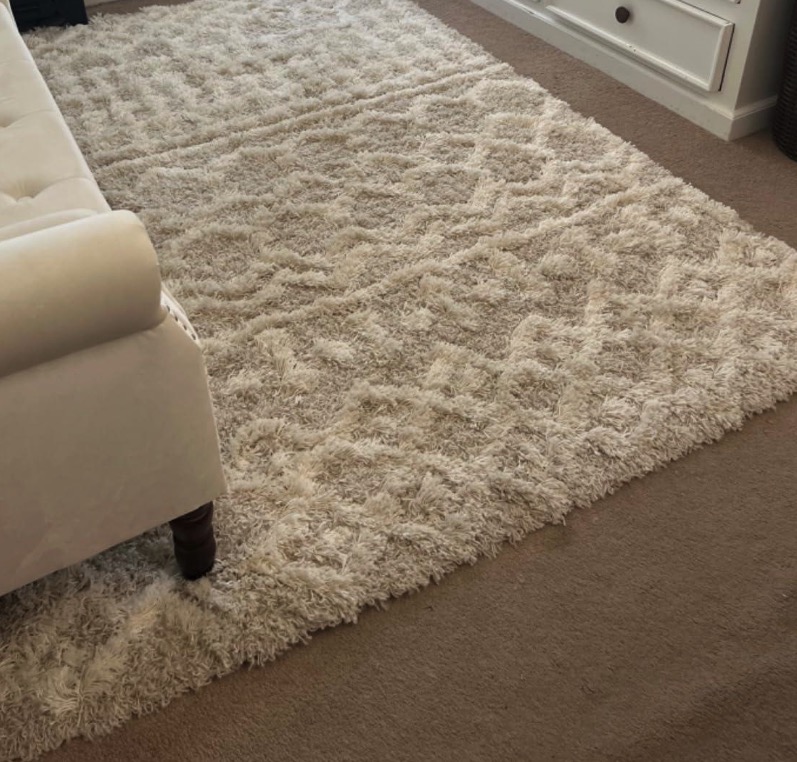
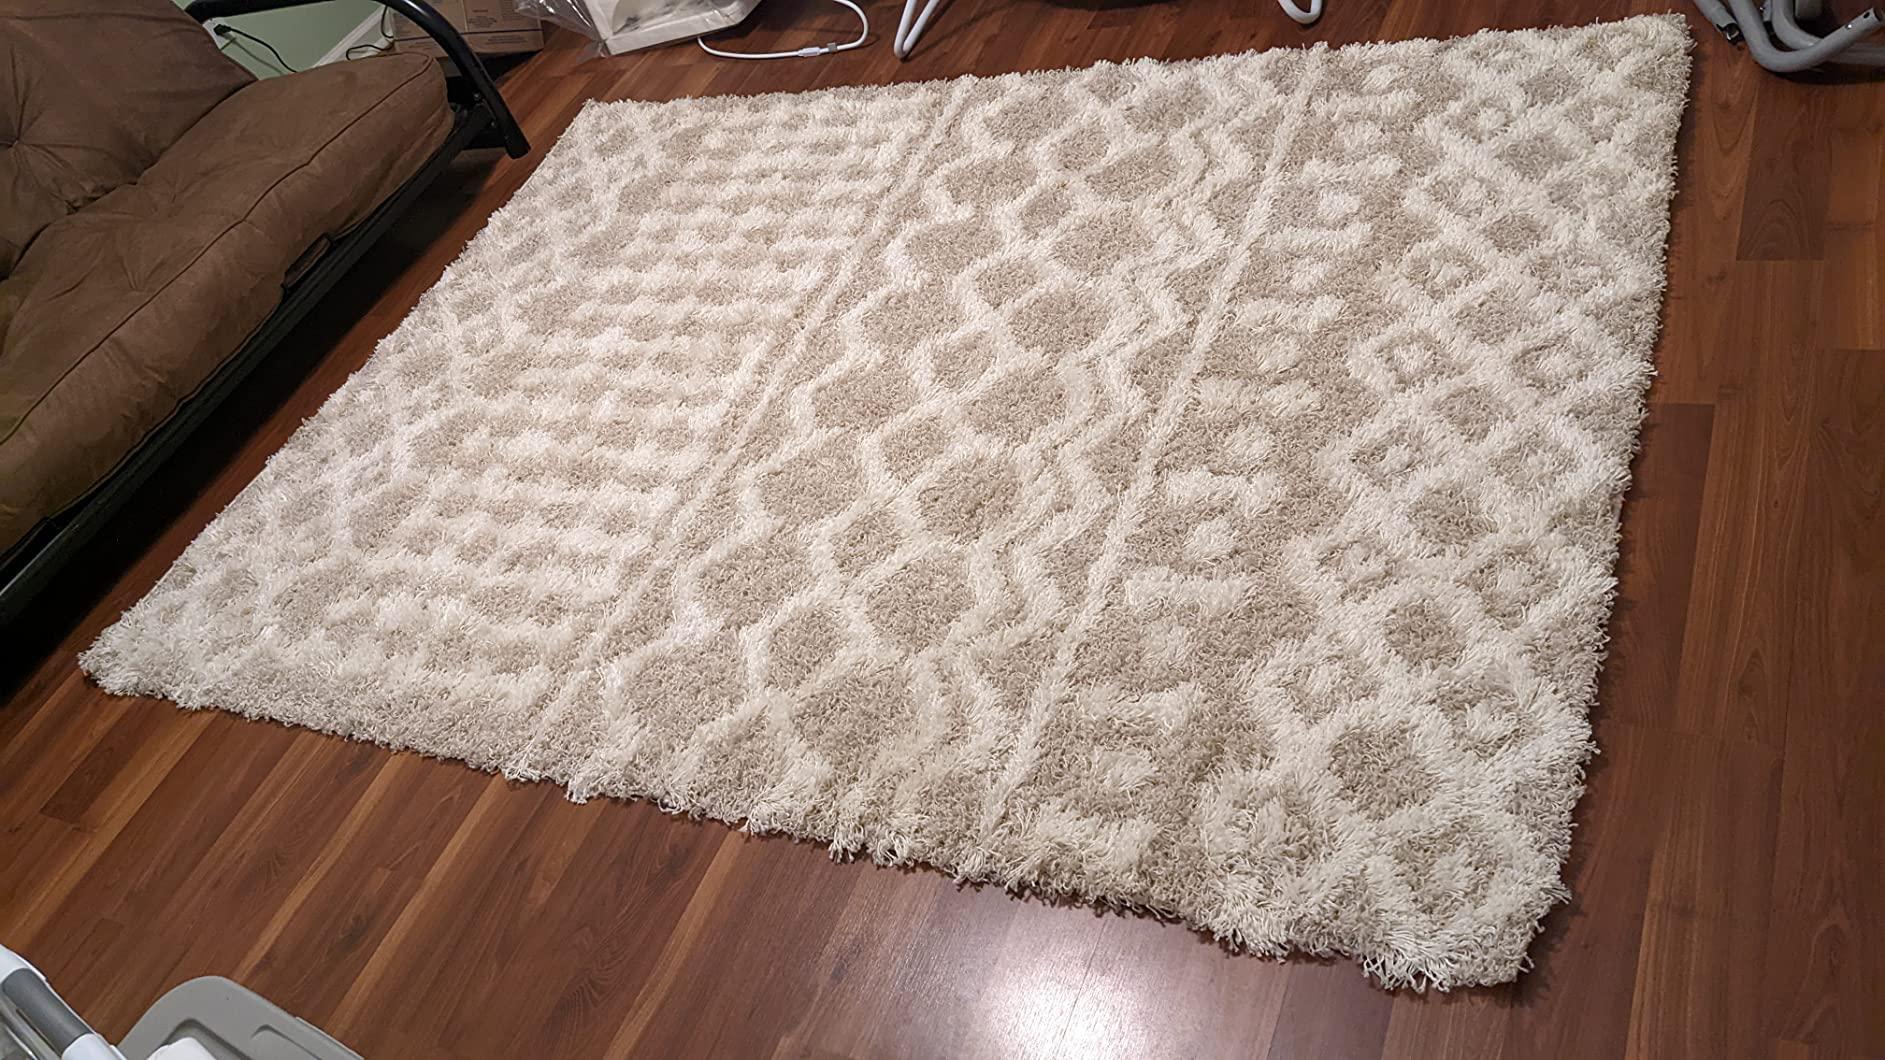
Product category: misc
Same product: yes